Heavy Expanded Mobility Tactical Truck

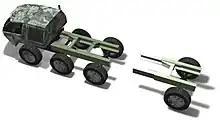
Common Tactical Truck rendering

Parallel to the FHTV 4 extension effort, the U.S. Army's Heavy Tactical Vehicles (HTV) PEO CS&CSS issued on 20 July 2020 Notice ID W56HZV-20-R-0237, a Request for Information (RfI) for the Next Generation Future Truck (NGFT). Responses were due by 24 August 2020 for what was quickly renamed the Common Tactical Truck (CTT). It is the intent that CTT will replace the HEMTT, plus the PLSA1 and M915 Truck Tractor, Line Haul. The Army desires five variants of the NGFT/CTT, and all with the option to perform semi-autonomous or autonomous operations. The five variants currently mooted are: a wrecker to recover Stryker, MRAPs, and other tactical wheeled vehicles up to 40 US tons; an LHS Heavy variant with crane to transport flatrack with up to 16 tons of cargo payload; a Tractor variant operable with the M870, M871, M172, M872, M967 tanker, M1062 tanker, future tanker (8,200 gallons), and commercial standard trailers; a Tanker variant with a 2,500 gallon threshold or objective fuel payload greater than 2,500 gallons; and a Cargo variant with crane capable of carrying a payload of up to 22 tons or greater.